Harry Wolverton

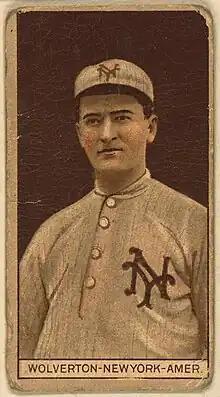
A baseball card featuring Wolverton

In August 1898, the Chicago Orphans of the National League (NL), a major league, purchased Wolverton from Columbus. He made his debut with the Orphans on September 25. Manager Tom Burns named Wolverton his starting third baseman in 1899, and batted him third in the lineup. The Orphans sold Wolverton to the Philadelphia Phillies on April 28, 1900.